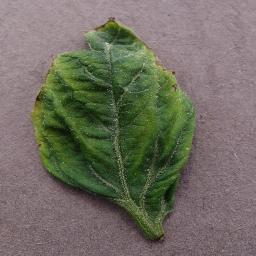
Label: Tomato___Tomato_Yellow_Leaf_Curl_Virus